Mpala

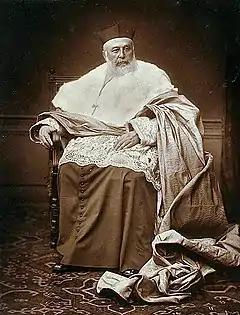
Cardinal Charles Lavigerie, who dreamed of making Mpala a Christian kingdom

The memory of the execution of Lusinga helped the priests, since the local chiefs did not want to suffer the same fate.